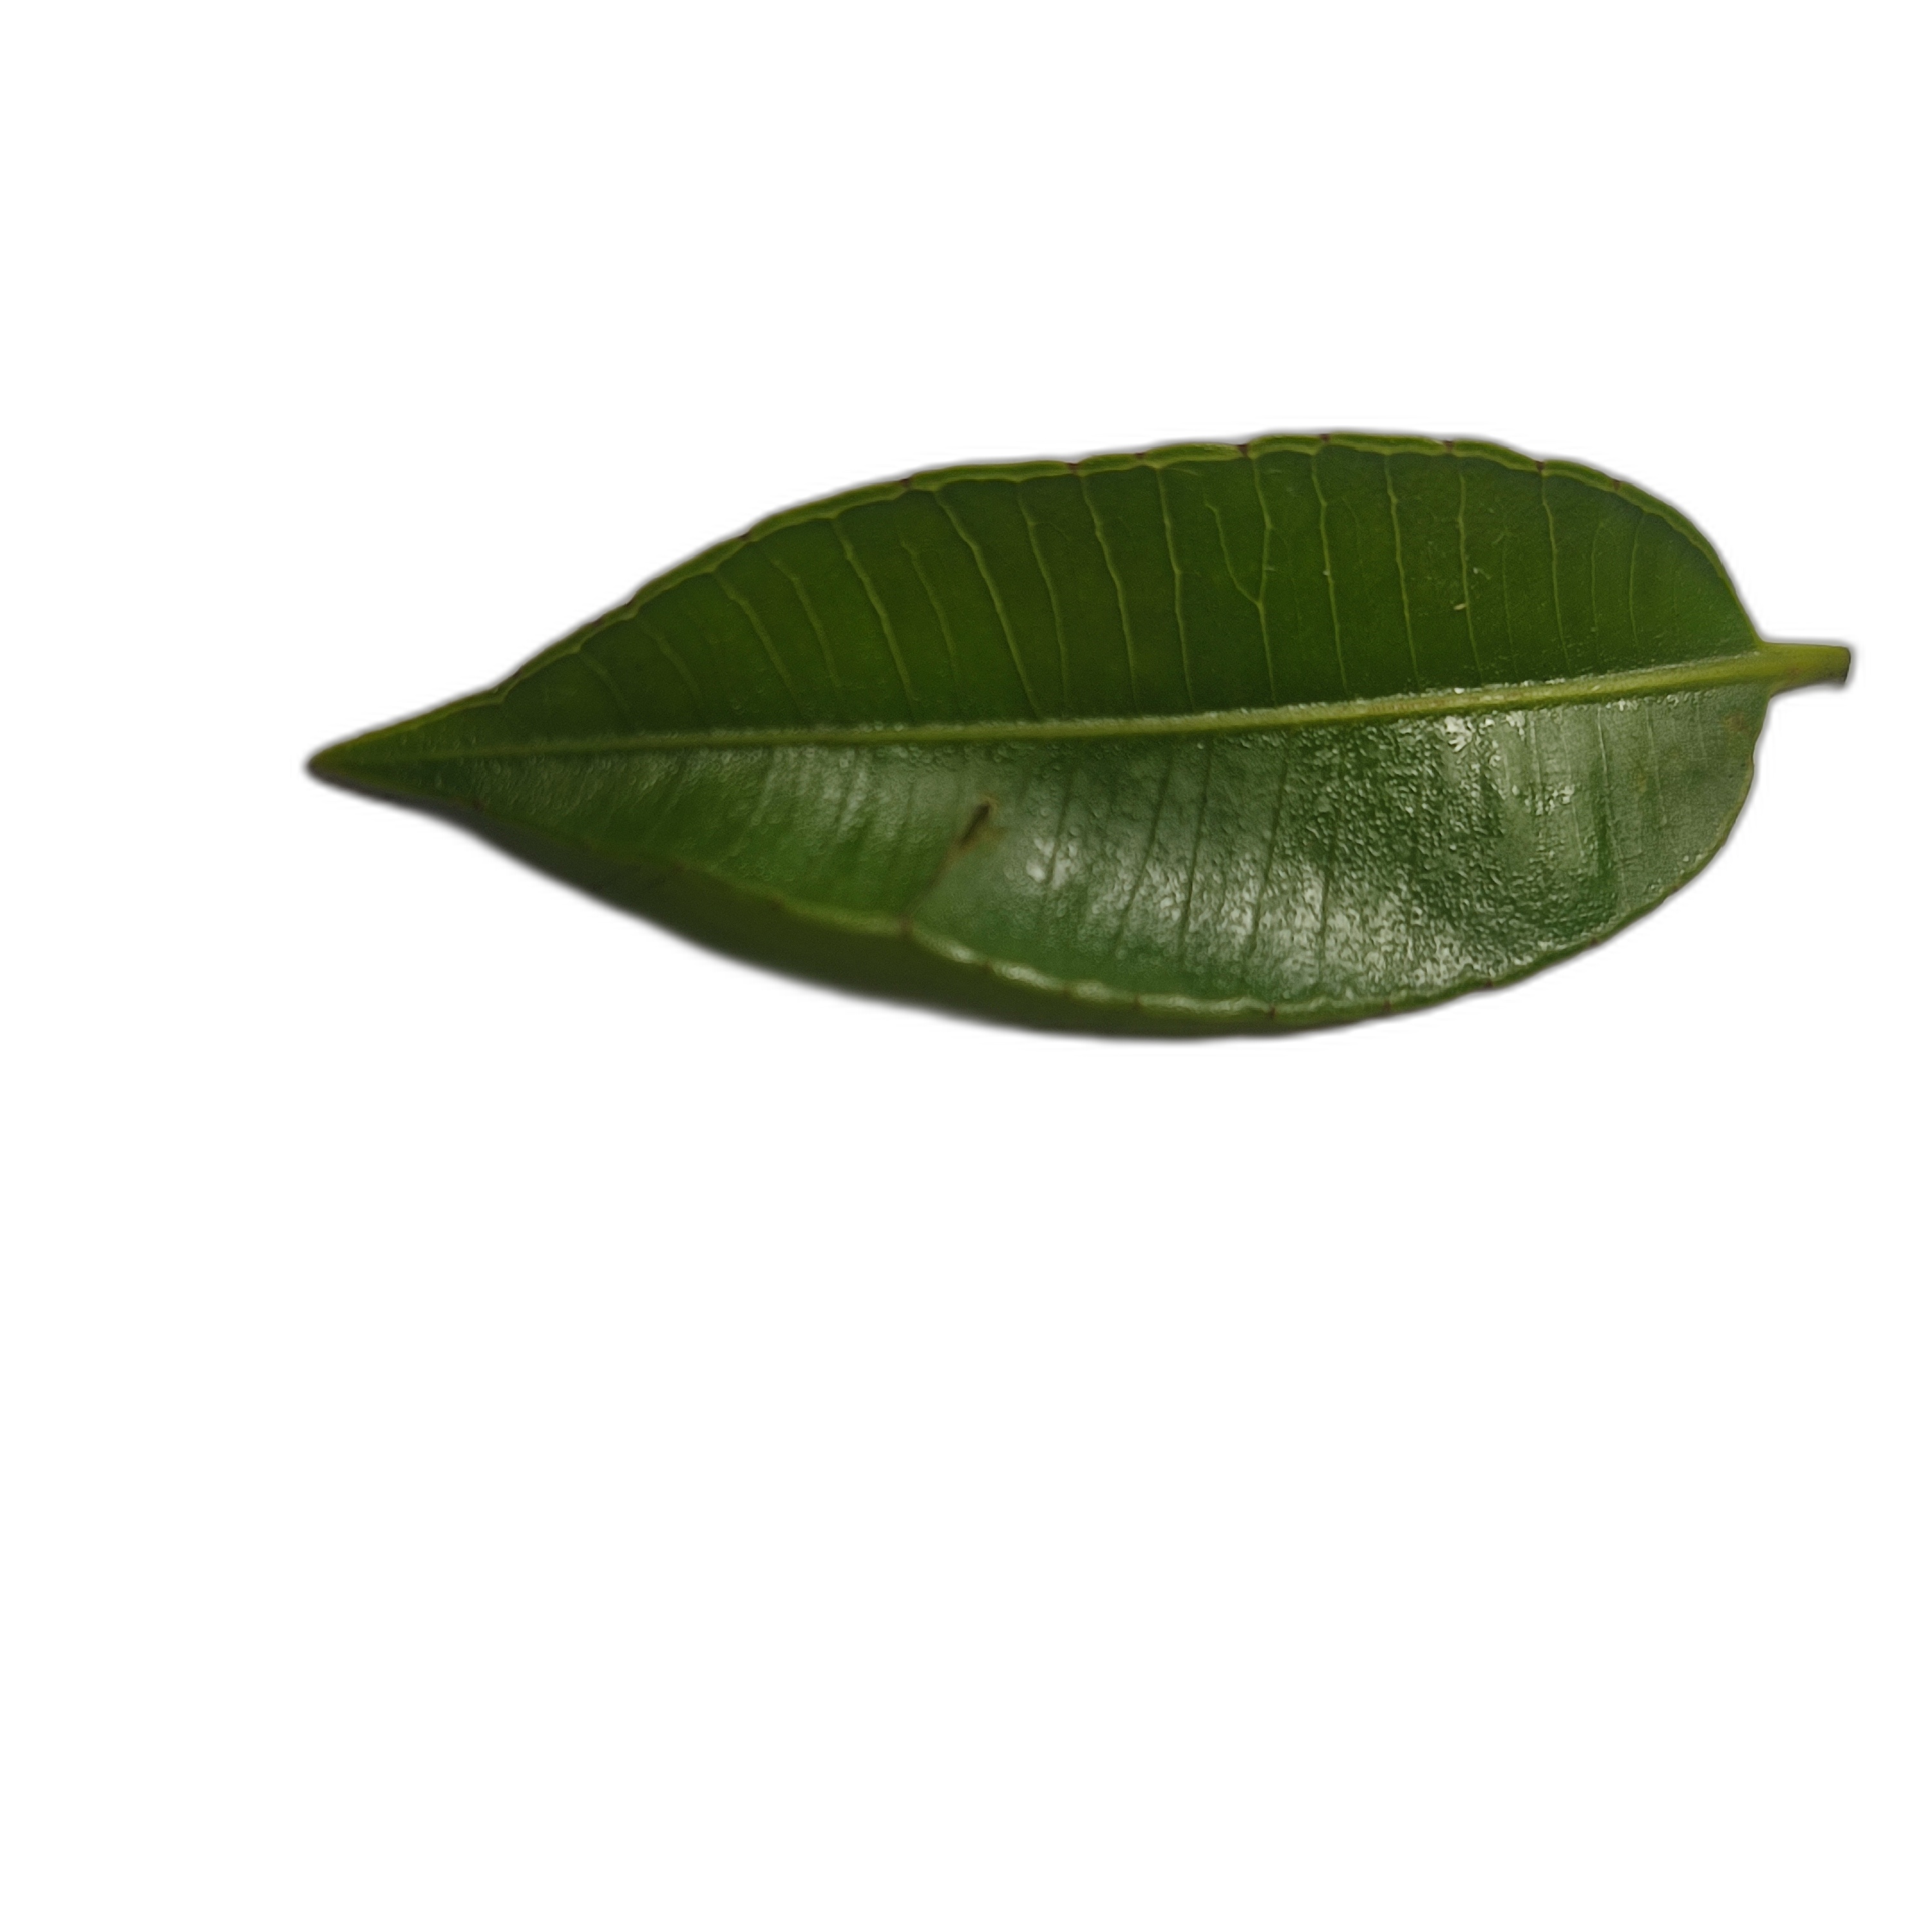
Label: healthy